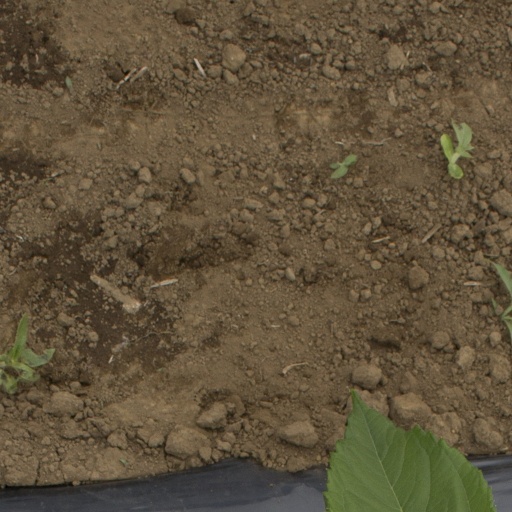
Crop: Jerusalem artichoke